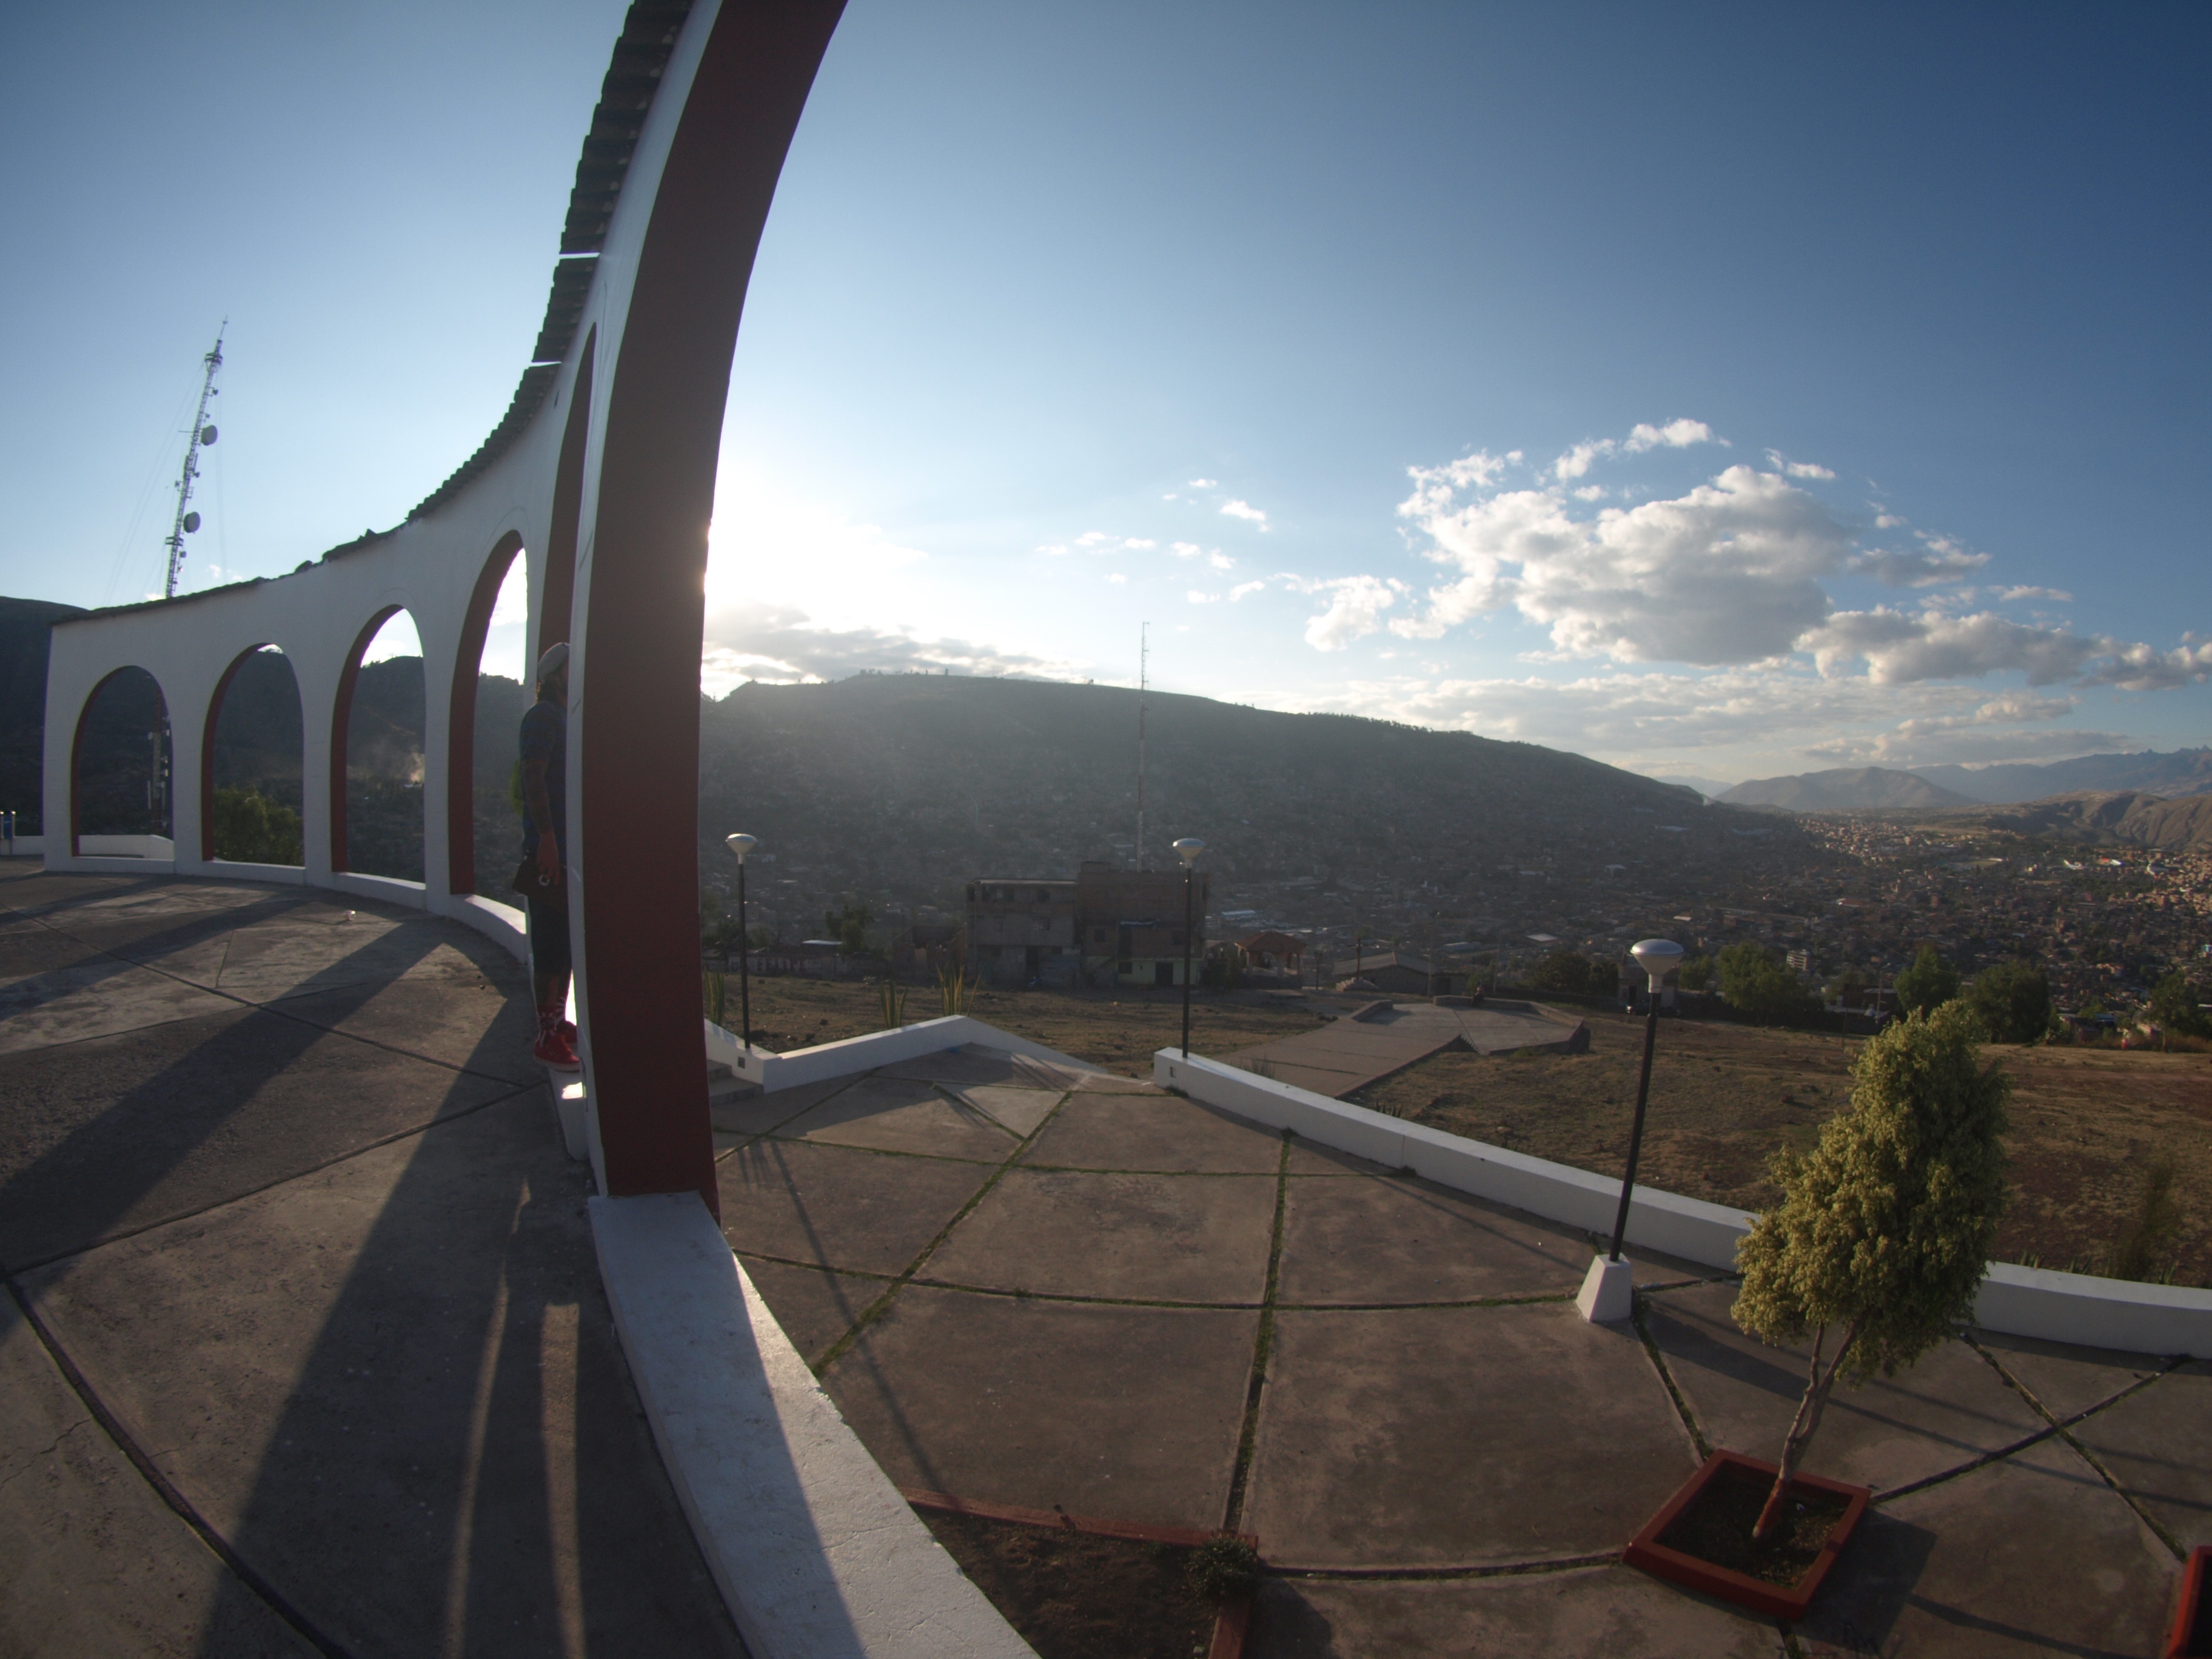
architecture, structure, sky, bridge, transport, atmosphere of earth, sport venue